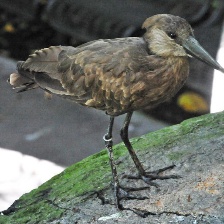
Species: HAMERKOP
Scientific name: SCOPUS UMBRETTA